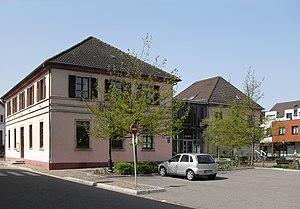
La mairie de Zillisheim
Zillisheim [t͡silisaɪm] est une commune française de la couronne sud de la région mulhousienne située dans le département du Haut-Rhin, en région Grand Est.